Jean Desbouvrie

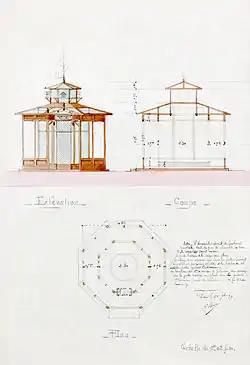
Proposed architectural design for a French military aviary to house swallows as messenger birds, 1889

As a demonstration, Desbouvrie brought an untamed swallow from the Roubaix area to Paris and released it. The bird returned to its home 258 kilometers away in 90 minutes. Desbouvrie promised that trained swallows would provide even better speeds. The governor of Lille oversaw testing near Roubaix and a military engineer named Captain Degouy was ordered to oversee a duplication of the Roubaix experiments.